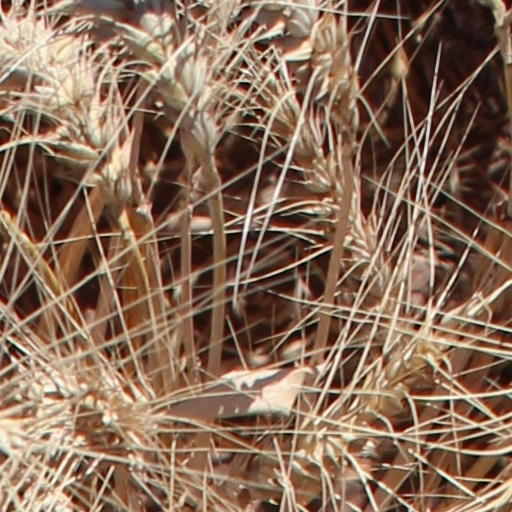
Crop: wheat